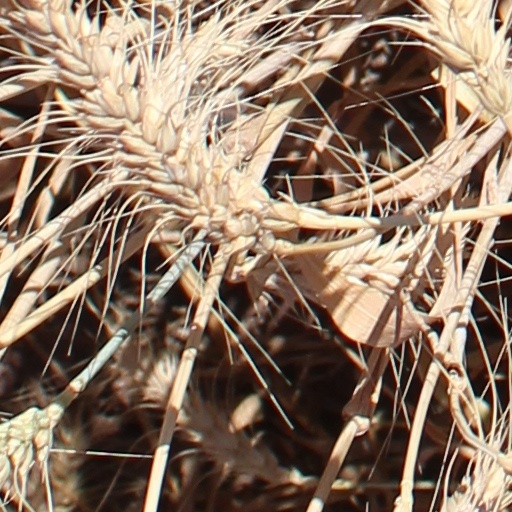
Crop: wheat